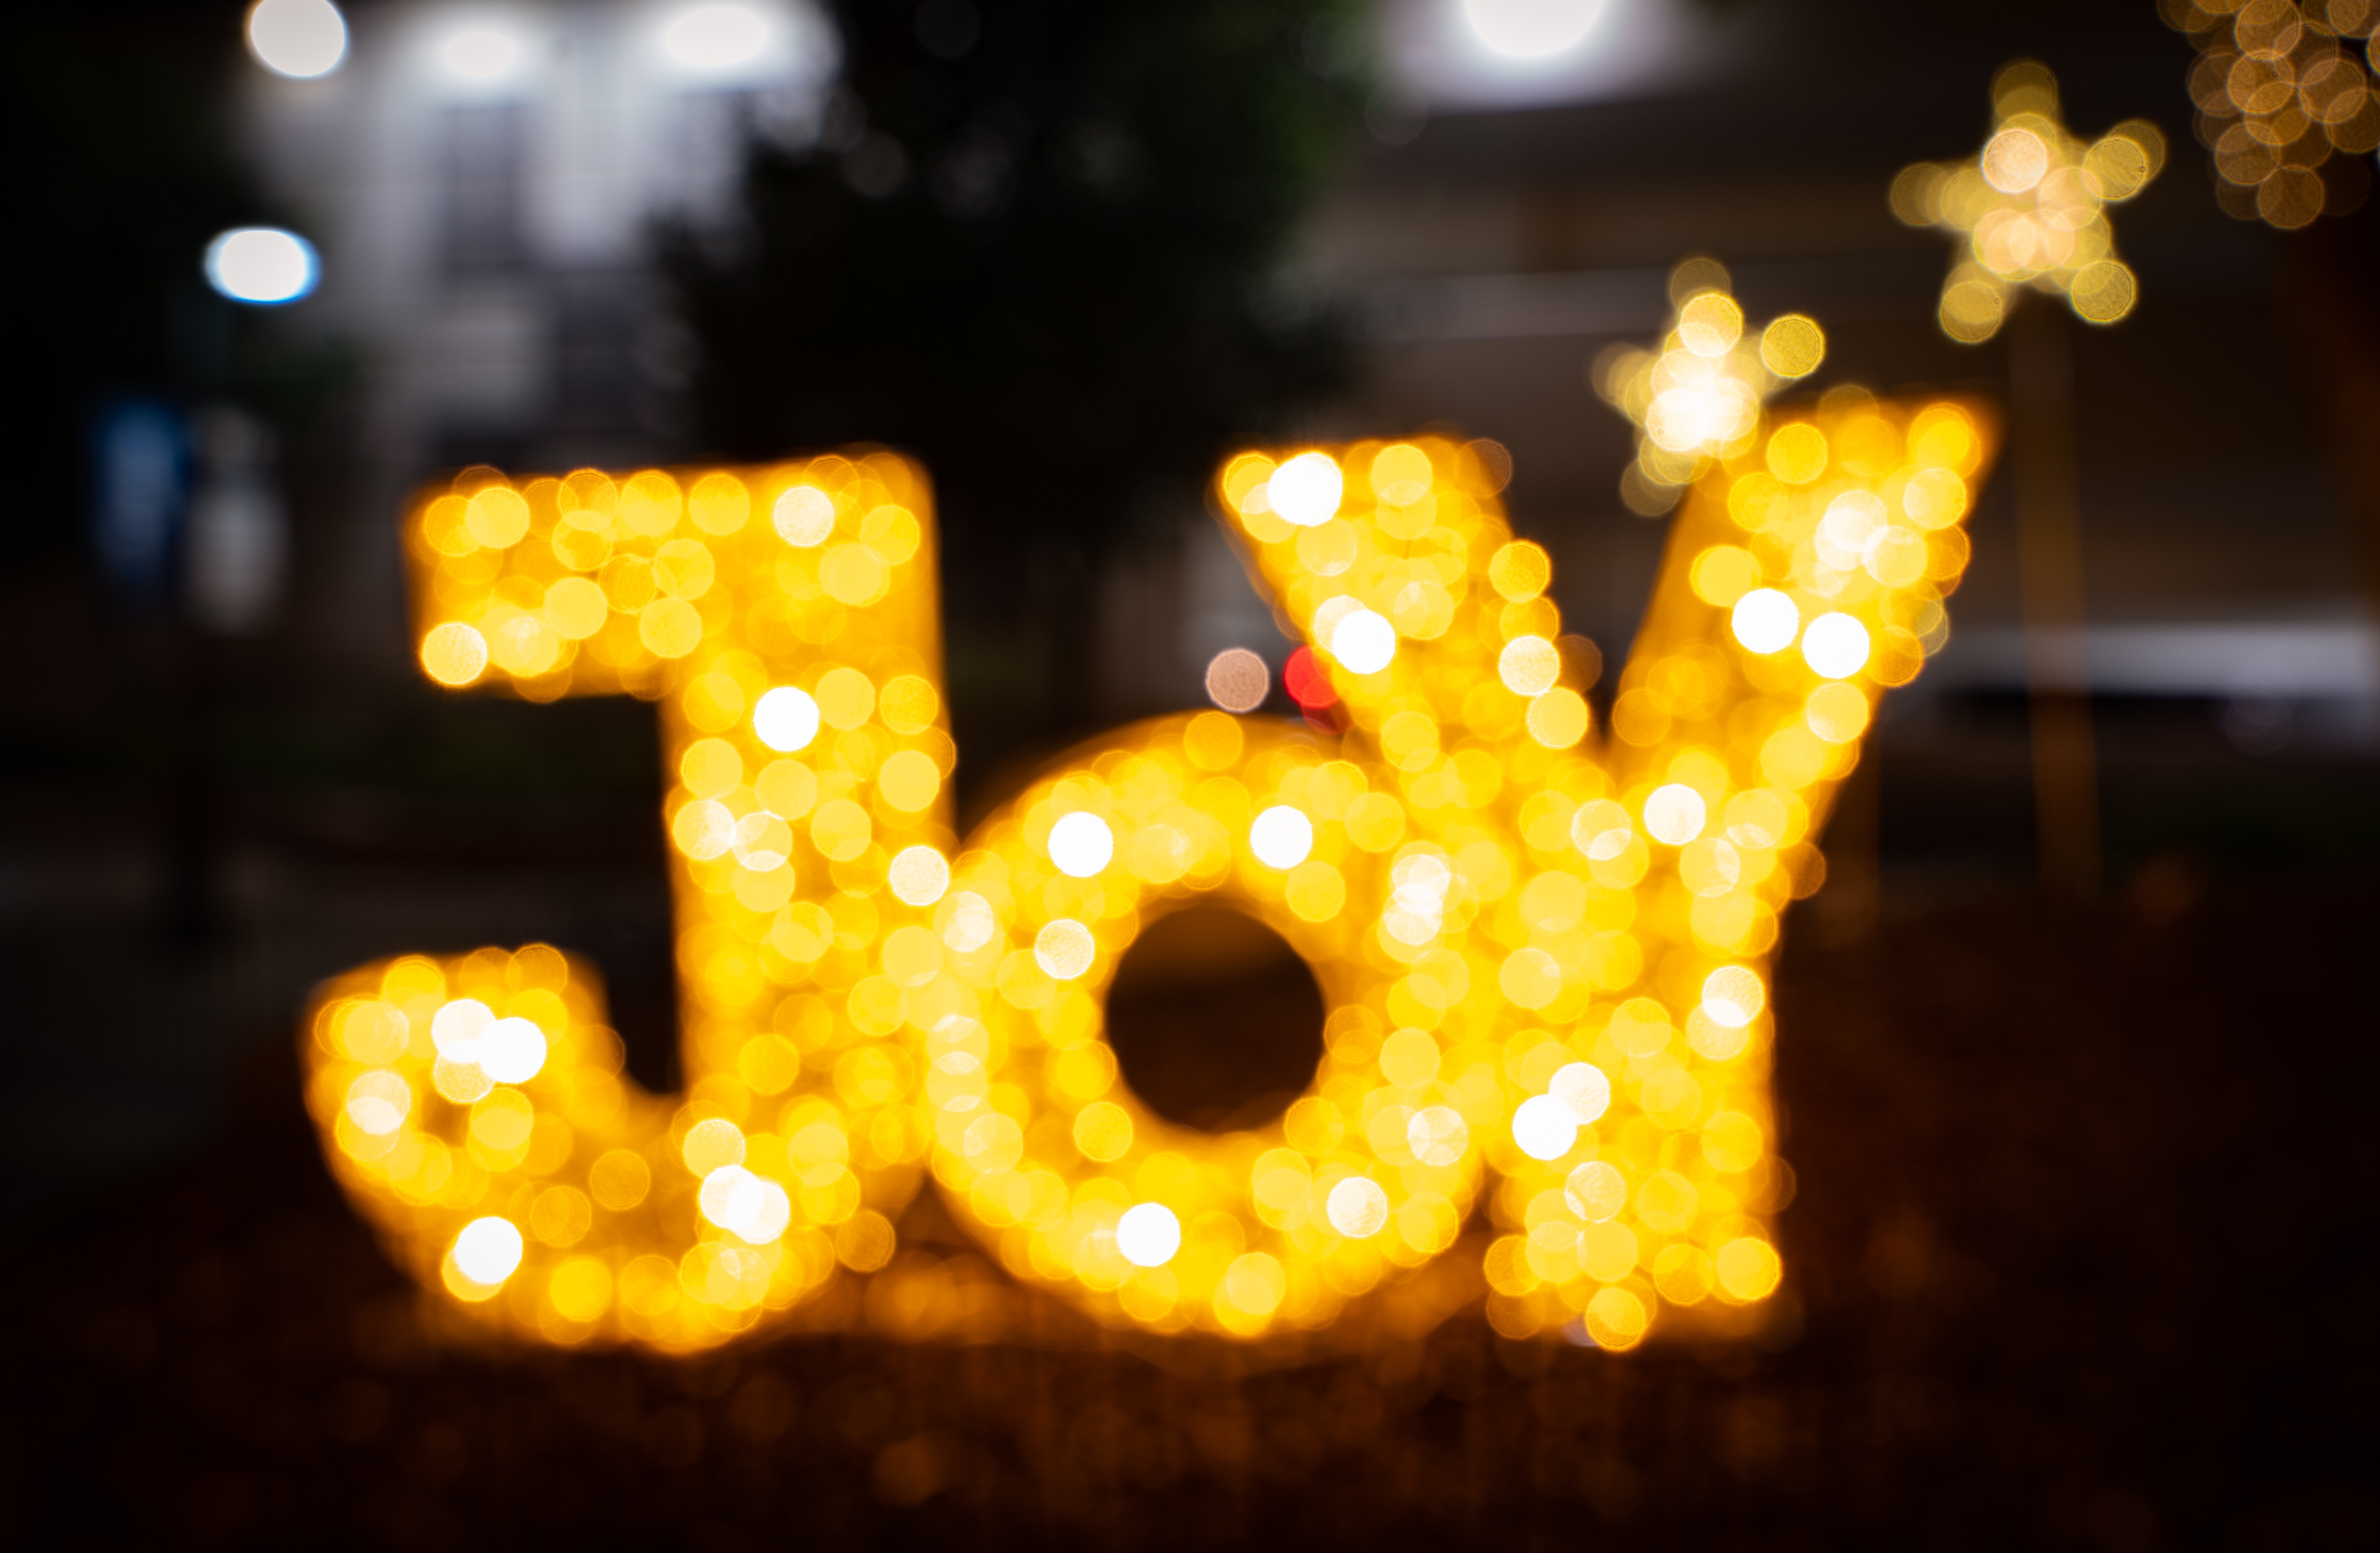
joy, light, gesture, ornament, christmas ornament, street light, christmas decoration, font, event, happy, holiday, art, darkness, midnight, tree, light fixture, circle, metal, sky, christmas lights, fashion accessory, interior design, night, crown, symbol, christmas, jewellery, skyscraper, light bulb, light emitting diode, decoration, heart, still life photography, love, lighting accessory, tradition